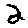
Label: 2